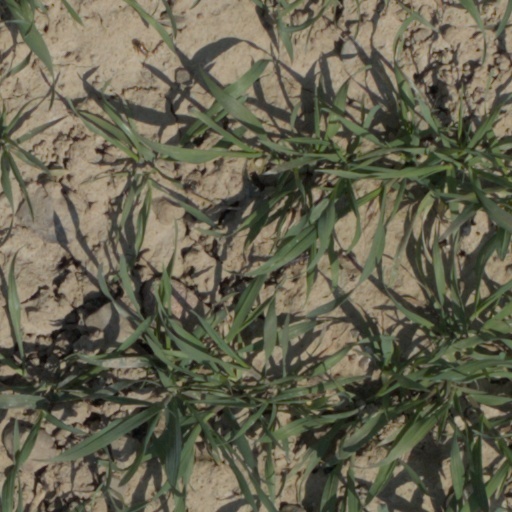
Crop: wheat